Avraham Negev

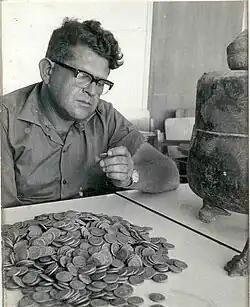

Negev, surname at birth Eisenberg, was born in the town of Pinsk in Poland, today in Belarus.